Kundali (astrology)

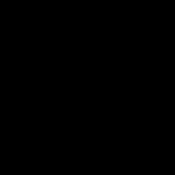
The "kuṇḍali" in northern India with fourth "rāśi" ("Karka") as the ascendant

The "kuṇḍali" format followed in northern India is "bhāva"-centric (or, house-centric). In traditional practice, each "rāśi" is a house or "bhāva". The beginning of each house is the 0th degrees of the "rāśi" and the end is the 30th degree of the "rāśi". What varies from is the enumeration of these "bhāva"-s, i.e., which "rāśi" is the first "bhāva", which is the second, and so forth. This is determined by the position of the "Lagna" (the Ascendant) The house in which the "Lagna" falls is usually the first "bhāva", and the other "bhāva"-s follow it, counter-clockwise, in the sequence of the zodiac. In the "kuṇḍali" format followed in northern India, the first bhāva is always in the topmost middle diamond. In this format, the "bhāva" that each section denotes is static. The "rāśi"-s assigned to the sections change. This format is more of an astrological perspective than an astronomical one. The format is meaningless without numbering as the "rāśi" of each house cannot be determined without numbers. The "rāśi"-s are numbered as follows: 1. "Meṣa" (Aries), 2. "Vṛṣabha" (Taurus), 3."Mithuna" (Gemini), 4. "Karka" (Cancer), 5. "Siṃha" (Leo), 6. "Kanyā" (Virgo), 7. "Tulā" (Libra), 8. "Vṛścika" (Scorpio), 9. "Dhanuṣa" (Sagittarius), 10. "Makara" (Caprocornus), 11. "Kumbha" (Aquarius), 12. "Mīna" (Pisces).